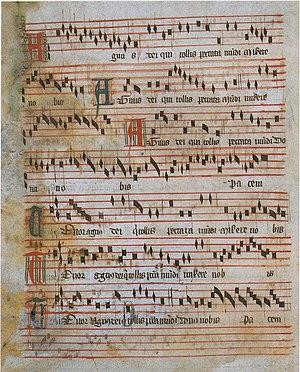
Agnus Dei
Polyphonic Music of the Fourteenth Century est un ouvrage constitué de 24 volumes, paru entre 1956 et 1991 aux Éditions de l'Oiseau-Lyre, qui présente en notation moderne le répertoire complet de la musique polyphonique du XIVᵉ siècle, soit plus de 2 000 pièces.